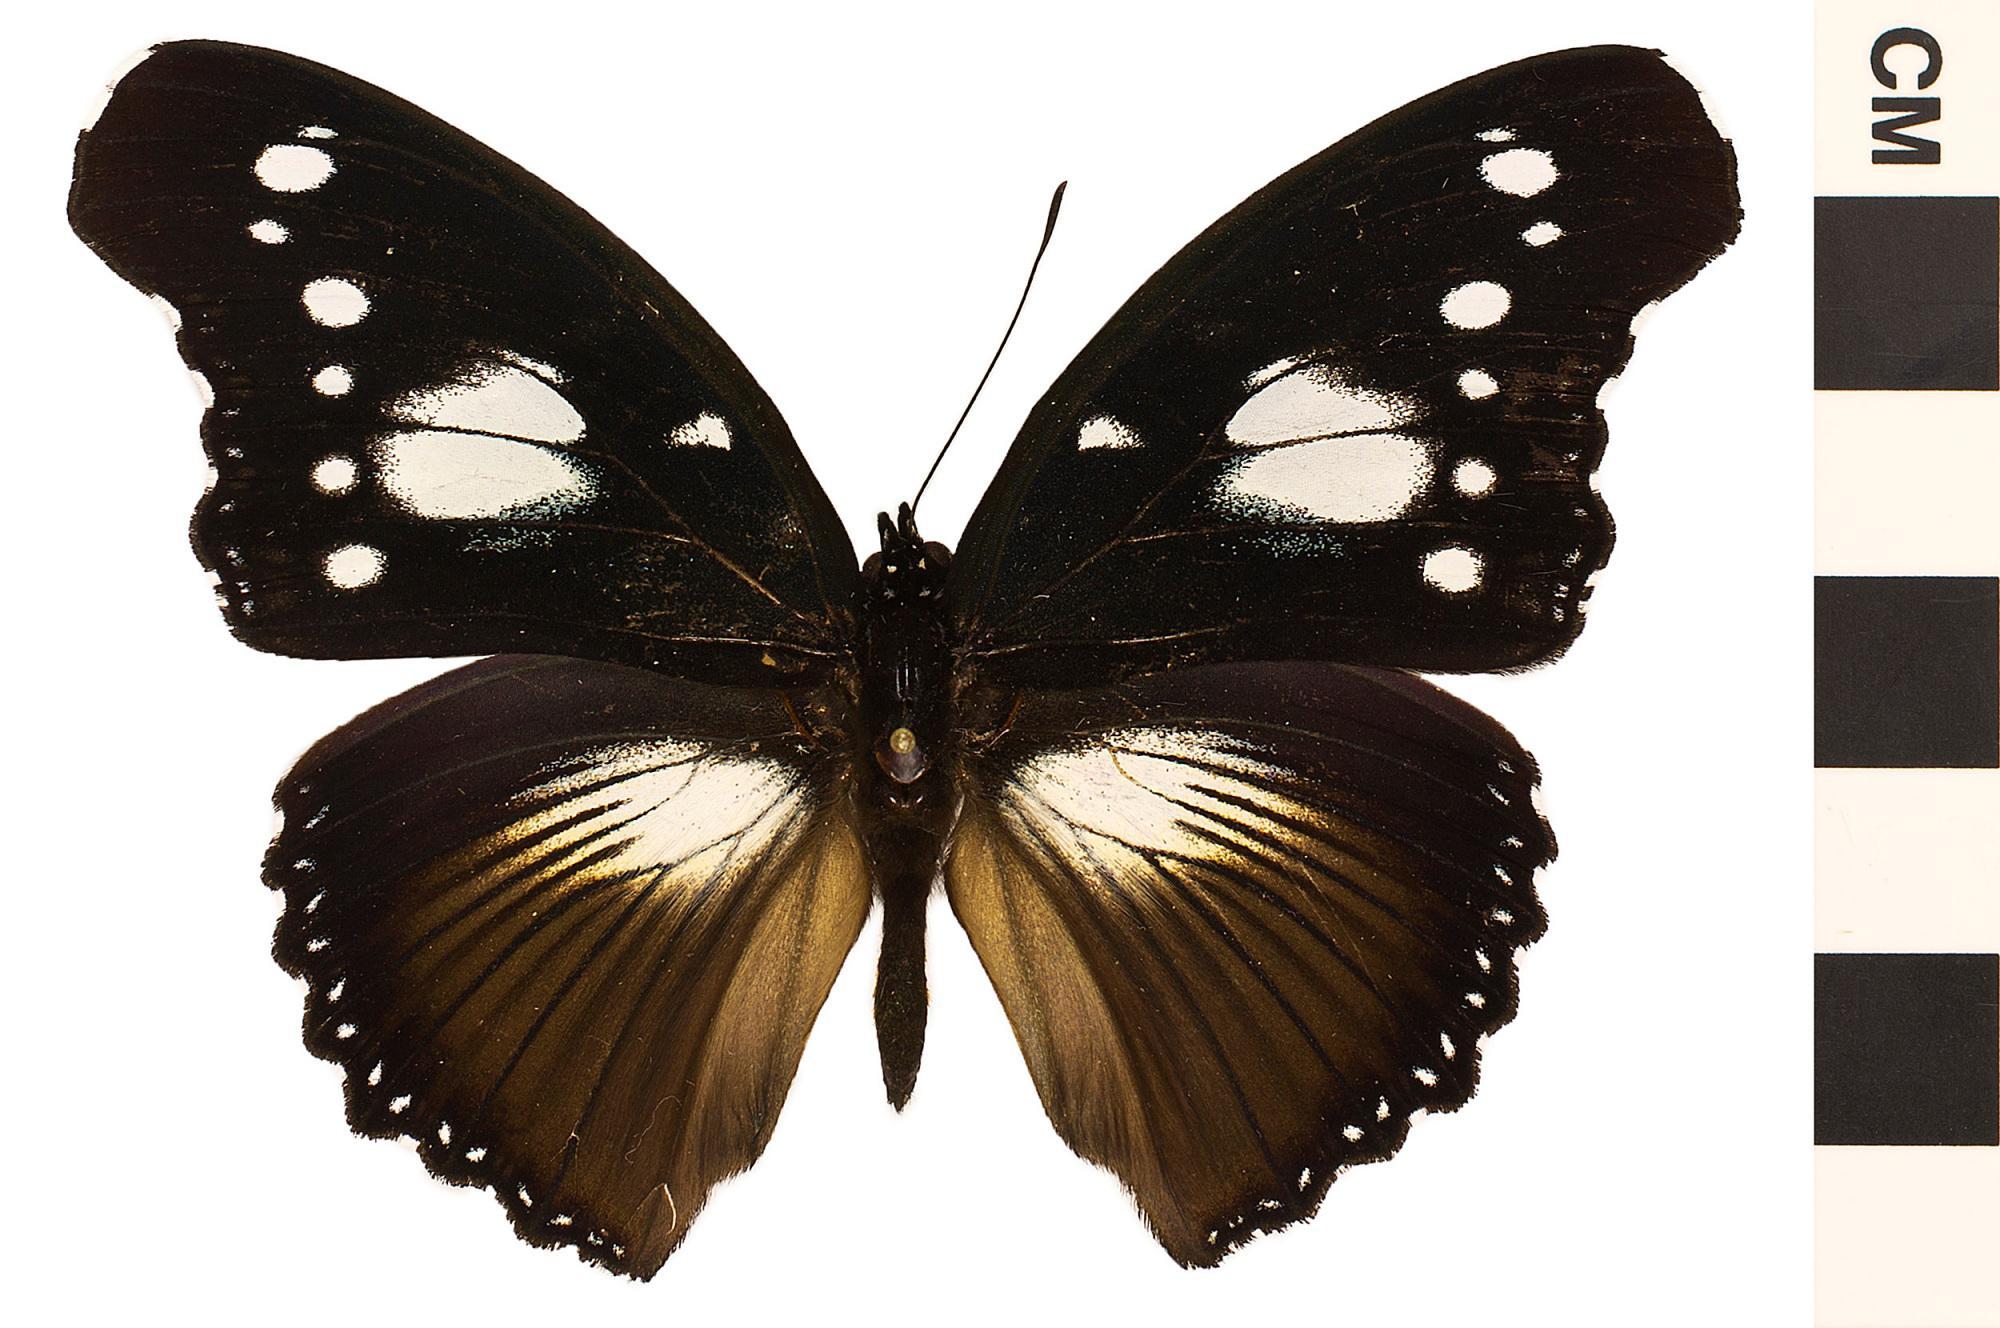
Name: False Plain Tiger, Mimic
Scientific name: Hypolimnas misippus
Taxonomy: Animalia, Arthropoda, Hexapoda, Insecta, Lepidoptera, Nymphalidae, Nymphalinae